Tallcree Tribal Government

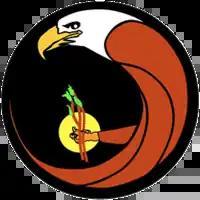

The Tallcree Tribal Government, also called the Tallcree First Nation, is a First Nations band government in northern Alberta. It controls seven Indian reserves, the largest and most populated being Tallcree 173 (South Tallcree) and Tallcree 173A (North Tallcree). The band claims Anishinaabe ancestry, tracing its origins back to a group led to Canada by Sitting Bull.